The Cambric Mask

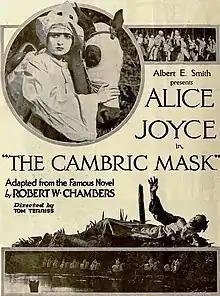

The Cambric Mask is a 1919 American silent drama film directed by Tom Terriss and starring Alice Joyce and Maurice Costello. It was produced and distributed by the Vitagraph Company of America.